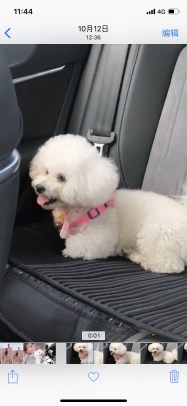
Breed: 3083-n000117-Bichon_Frise